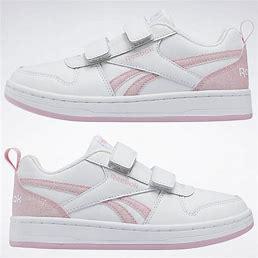
Brand: Reebok
Model: Royal Prime 2